Culture of Minnesota

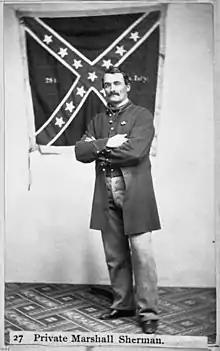
Marshall Sherman poses with the 28th Virginia battle flag in 1864

The American flags Minnesota's Union Army regiments carried during the American Civil War are displayed under the rotunda of the State Capitol. During the repulse of Pickett's Charge on the third day of the Battle of Gettysburg, Private Marshall Sherman of the 1st Minnesota Infantry Regiment captured the regimental colors of the 28th Virginia Infantry, which now belongs to Minnesota as a war trophy. For this feat, Sherman was awarded the Congressional Medal of Honor. Despite the State of Virginia's repeated requests, demands, and threats of lawsuits for the flag's return, Minnesota Governor Mark Dayton once explained, "It was taken in a battle with the cost of the blood of all these Minnesotans. It would be a sacrilege to return it to them. It's something that was earned through the incredible courage and valor of the men who gave their lives and risked their lives to obtain it... ...As far as I'm concerned it is a closed subject." Some years earlier, Minnesota Governor Jesse Ventura had been more succinct: "We won... We took it. That makes it our heritage."